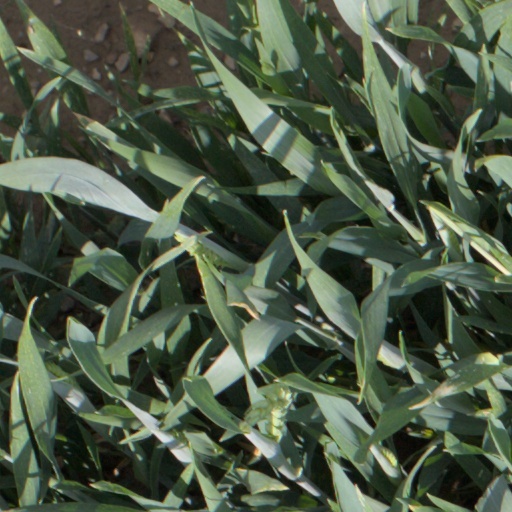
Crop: wheat